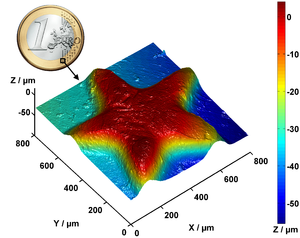
Représentation tridimensionnelle d'un détail de la surface d'une pièce de 1 euro: cette figure montre l'une des étoiles en relief de la pièce. Le profil 3d a été mesuré avec un microscope confocal à lumière blanche. Le champ latéral de la mesure est de 800
Un microscope confocal, appelé plus rarement microscope monofocal, est un microscope optique qui a la propriété de réaliser des images de très faible profondeur de champ appelées « sections optiques ». En positionnant le plan focal de l’objectif à différents niveaux de profondeur dans l’échantillon, il est possible de réaliser des séries d’images à partir desquelles on peut obtenir une représentation tridimensionnelle de l’objet. L'objet n'est donc pas directement observé par l'utilisateur ; celui-ci voit une image recomposée par ordinateur.